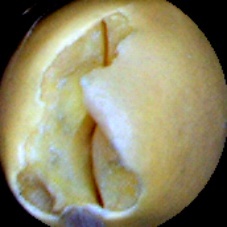
Label: Broken